Fort of Má Ferramenta

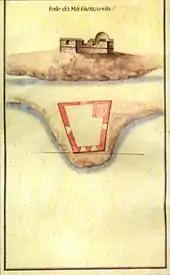
The rectangular Fort of Má Ferramenta as pictured by José Rodrigo de Almeida (1830)

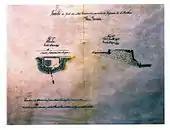
The plan of fortification by António Bello de Almeira Jr. and, later, Damião Pego (1881-1882)

It is unclear when the fort was erected, although its design indicates that it followed the plans of engineer Tommaso Benedetto, of the mid-16th century. Therefore, for these reasons, likely remotes the period of the Corregedor of the Azores, Ciprião de Figueiredo e Vasconcelos (around 1581), or later, immediately after the Portuguese Restoration War, in 1640.